Answer in natural language. Considering the relative positions, where is beautiful wall painting with respect to black wooden shelving unit? Choose between the following options: below or above
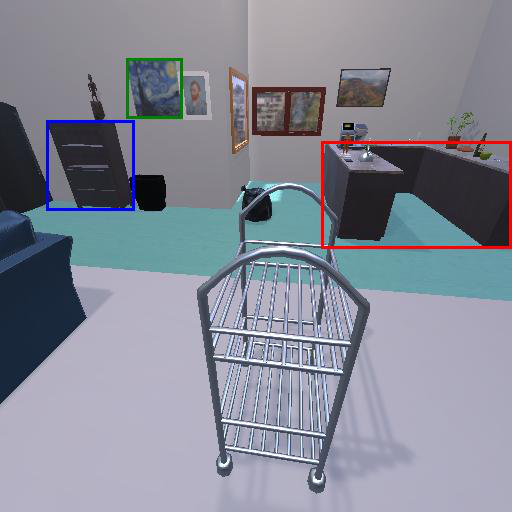
<answer>above</answer>